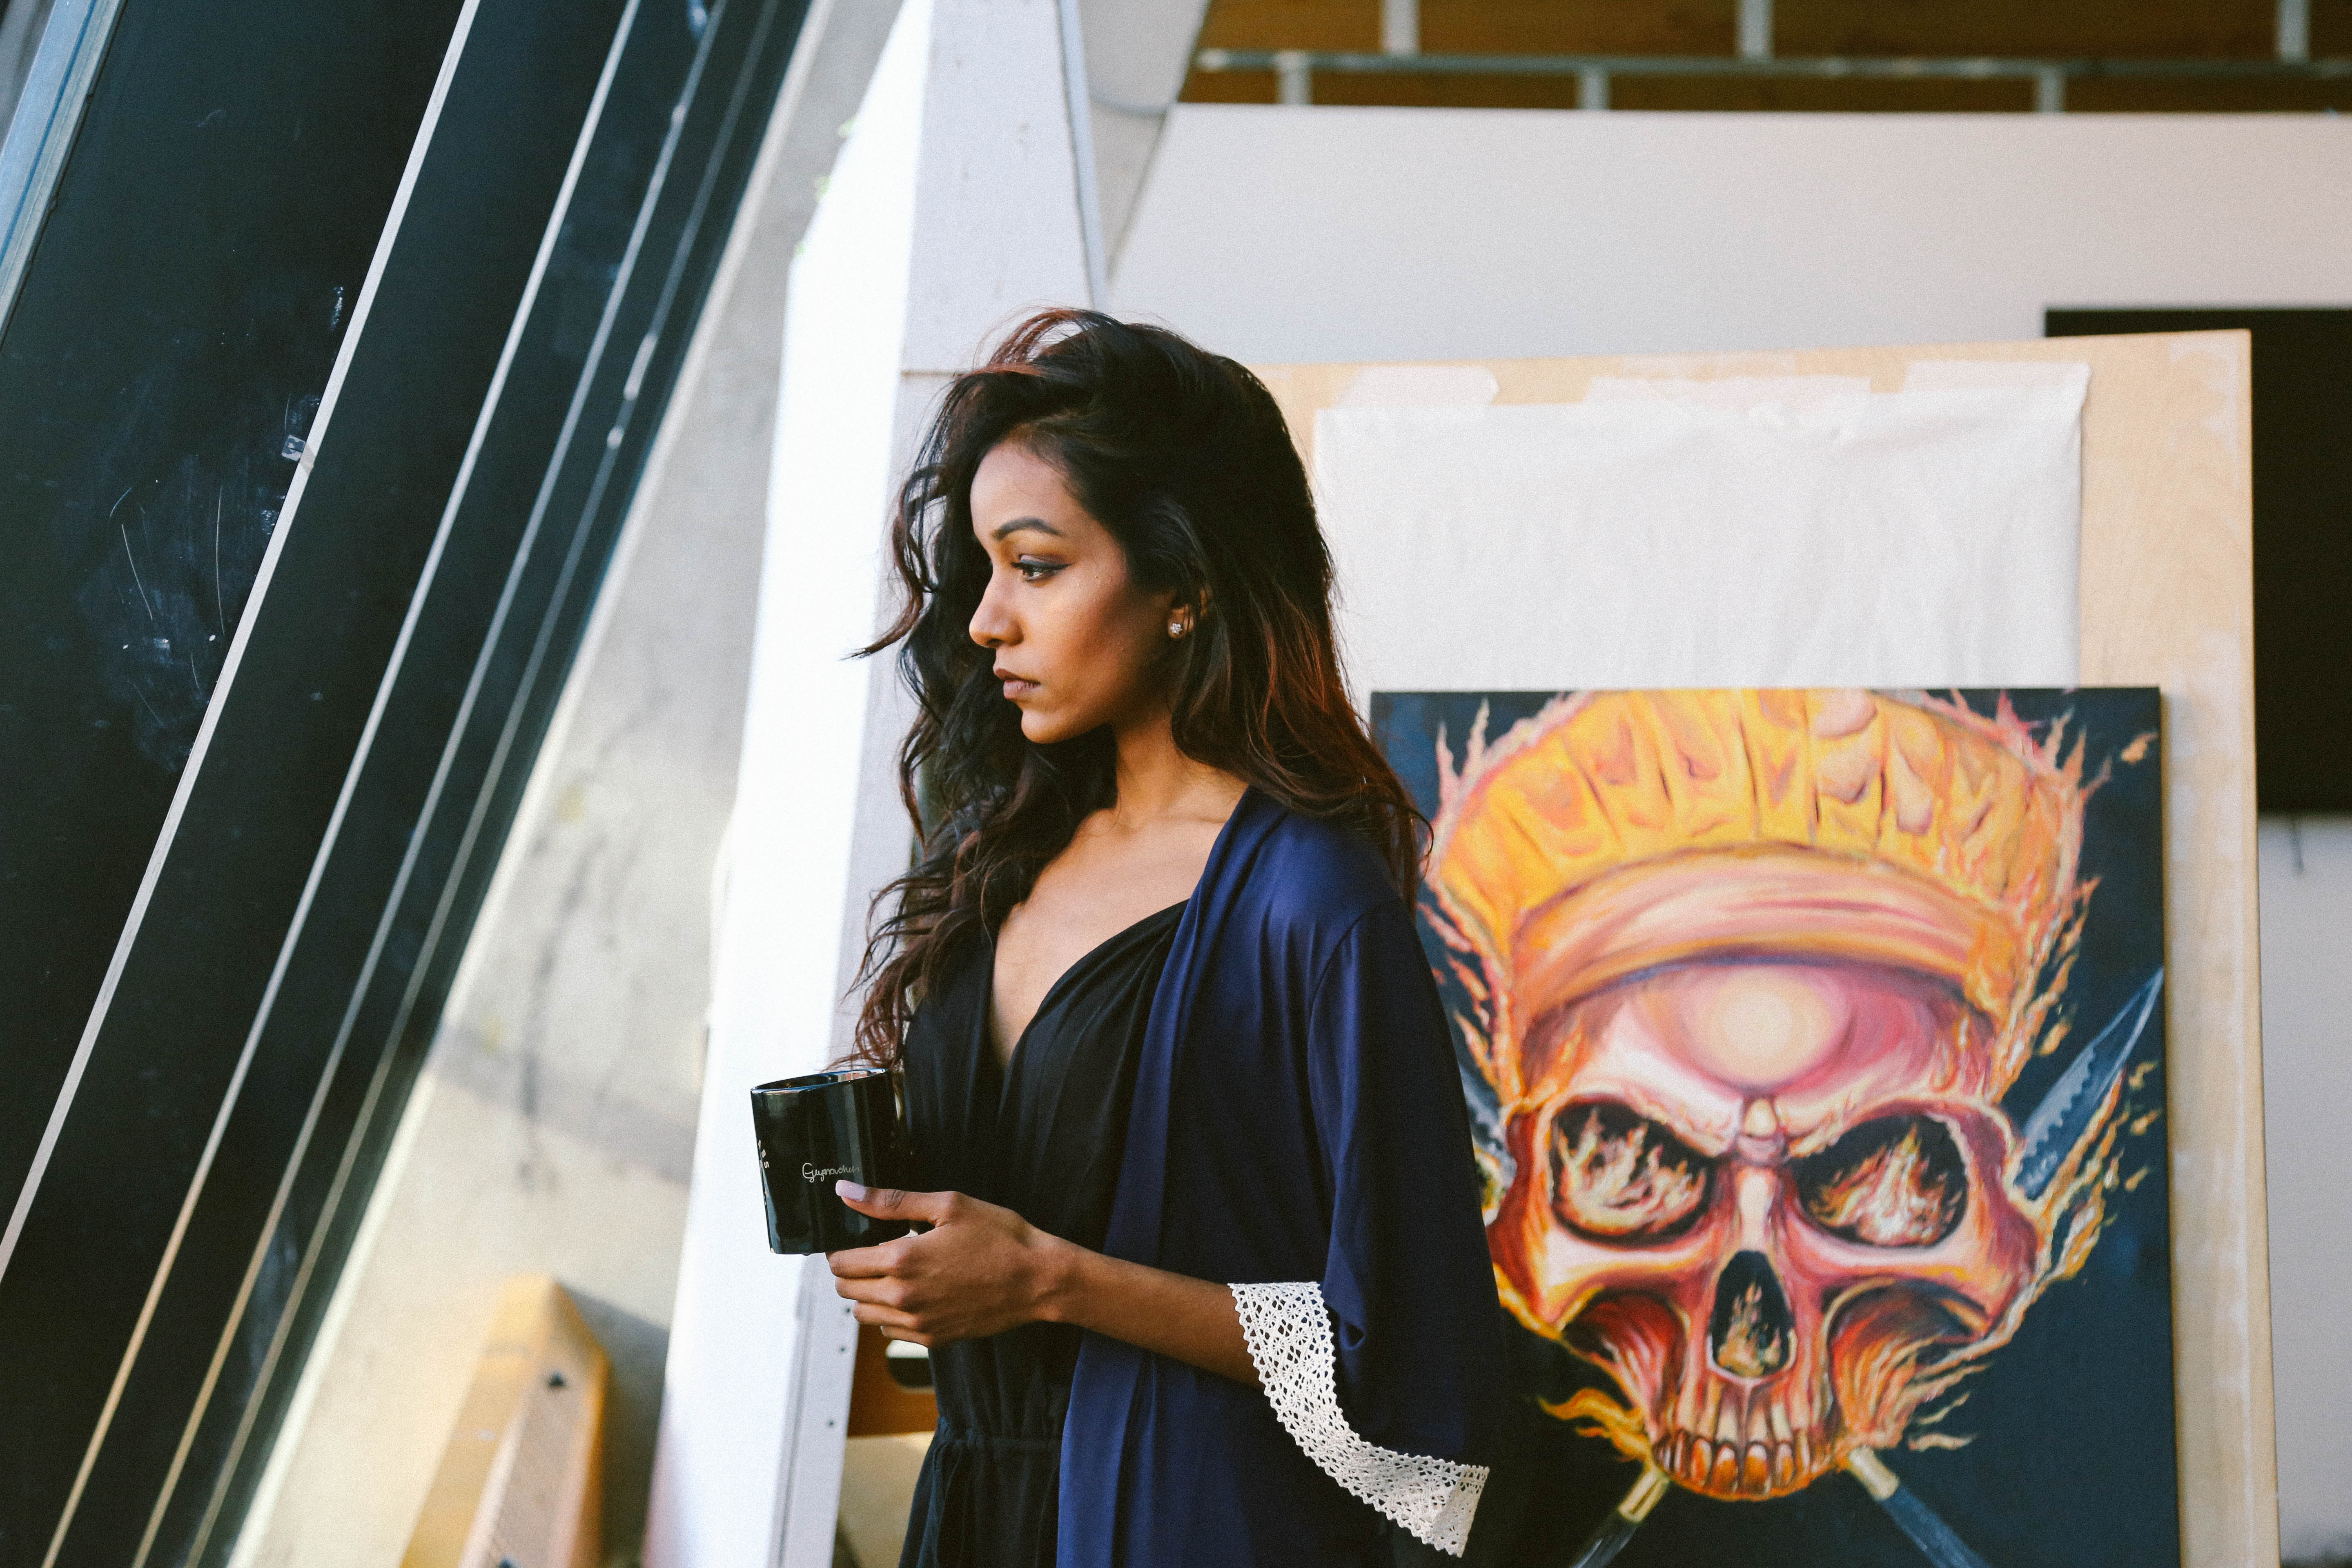
fashion, art, beauty, costume